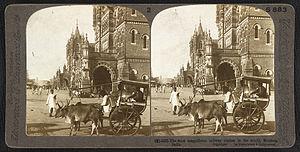
La gare ferroviaire Chhatrapati Shivaji Terminus est un bâtiment historique de Bombay, classé au patrimoine mondial par l'Unesco depuis 2004. C'est l'une des gares les plus actives de l'Inde. Elle est la station terminale du réseau Central Railway, dont elle abrite aussi le siège social, et des trains de banlieue de Bombay. Elle s'appelait Victoria Terminus jusqu'en 1996.